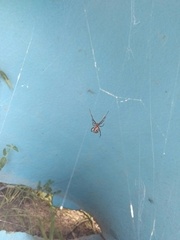
Species: Lactrodectus_hesperus